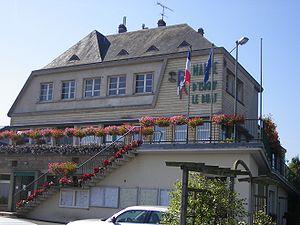
La mairie d'Isigny le Buat en août 2007.
Isigny-le-Buat est une commune française, située dans le département de la Manche en région Normandie, peuplée de 3 319 habitants.